Westmoreland County Community College

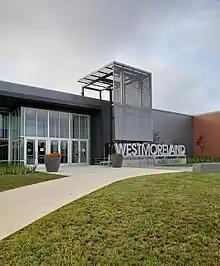
Student Achievement Center at the Youngwood campus

Starting with a single building, Westmoreland County Community College now comprises four buildings on its main campus in Youngwood, Pennsylvania.